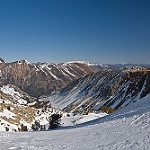
Label: mountain